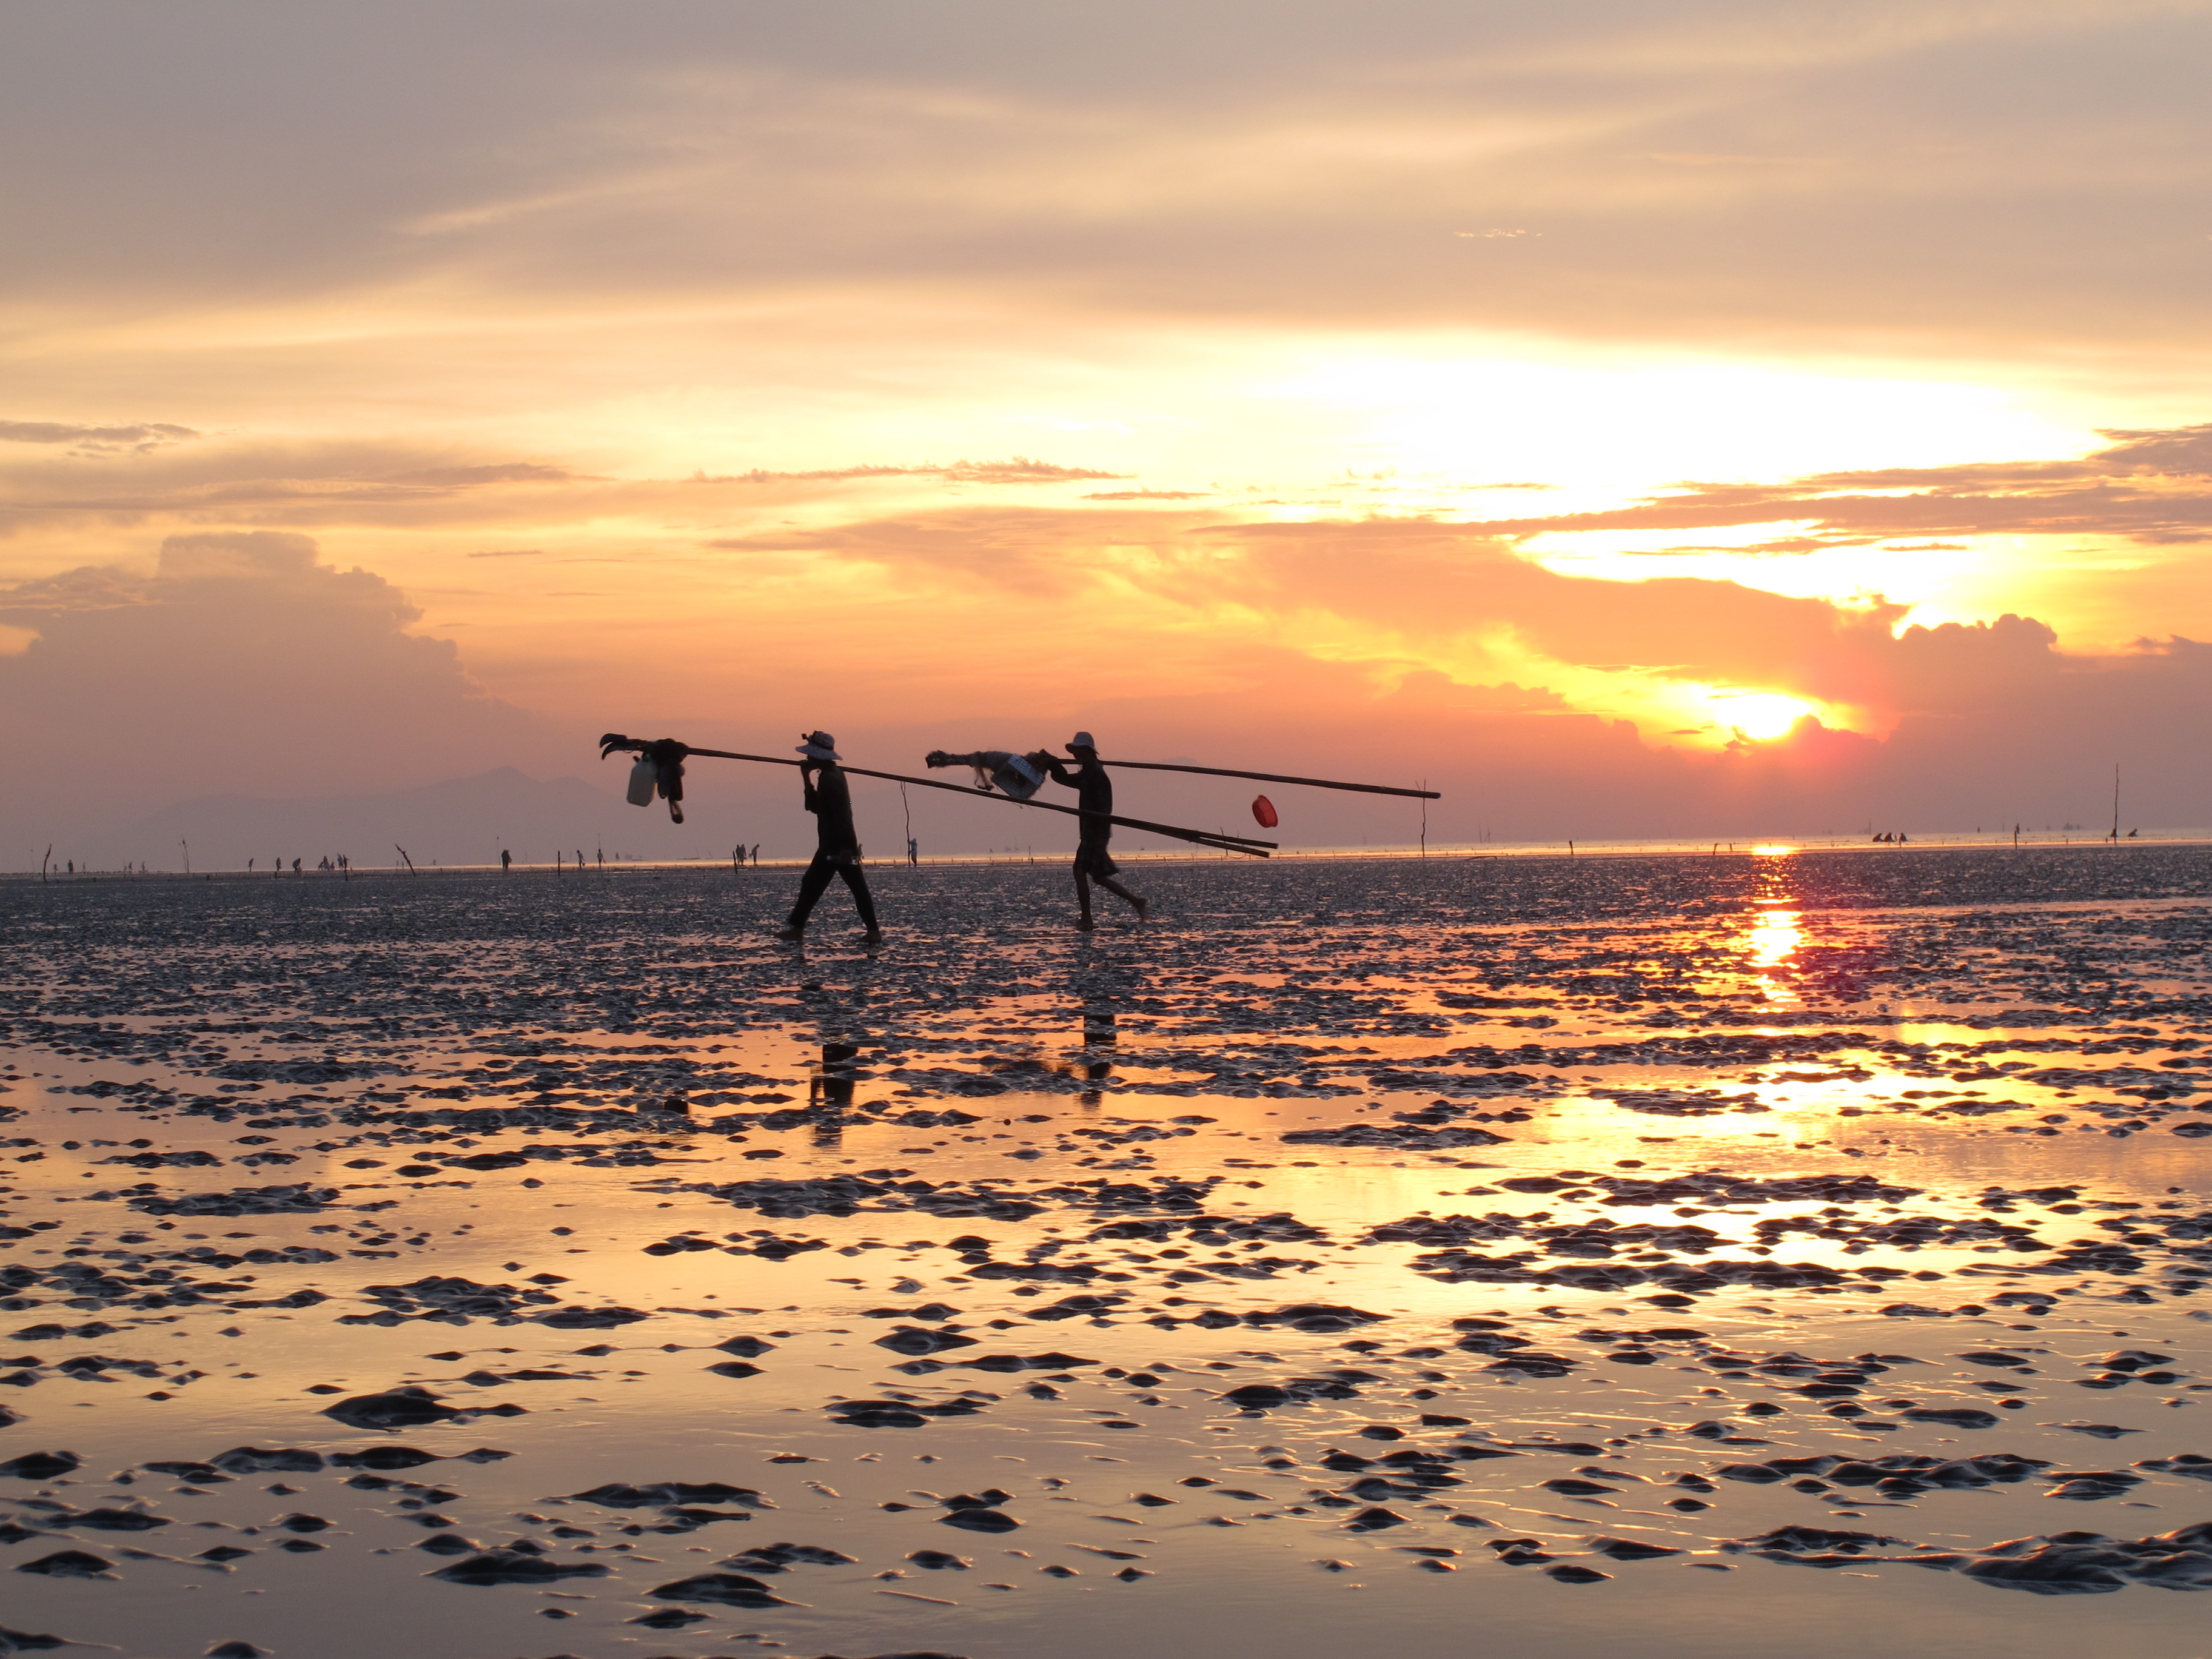
sunrise, beach, sky, sunset, horizon, sea, ocean, evening, dusk, reflection, sun, afterglow, morning, water, calm, cloud, shore, vacation, coast, fun, wave, silhouette, dawn, photography, tropics